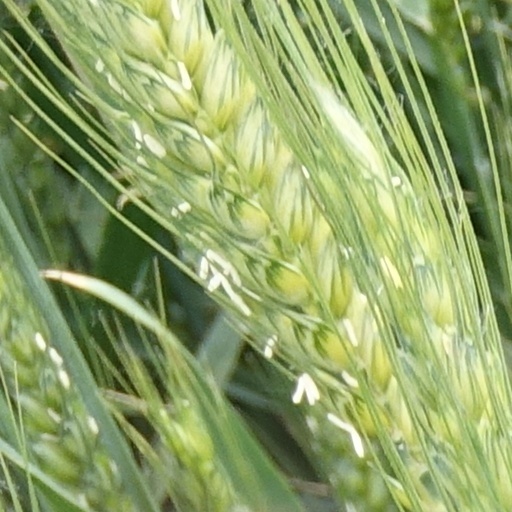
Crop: wheat